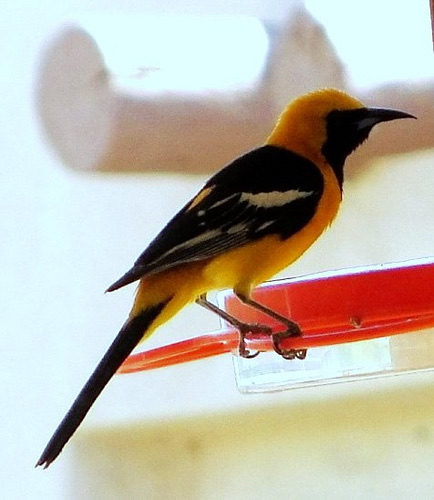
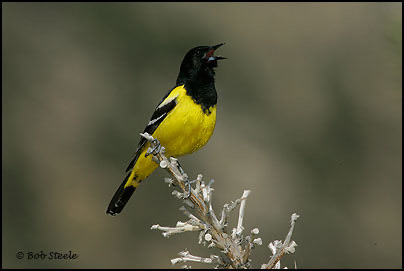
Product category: misc
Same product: yes